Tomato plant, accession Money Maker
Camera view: tilt-top (135 deg); turntable rotation: 30 degrees
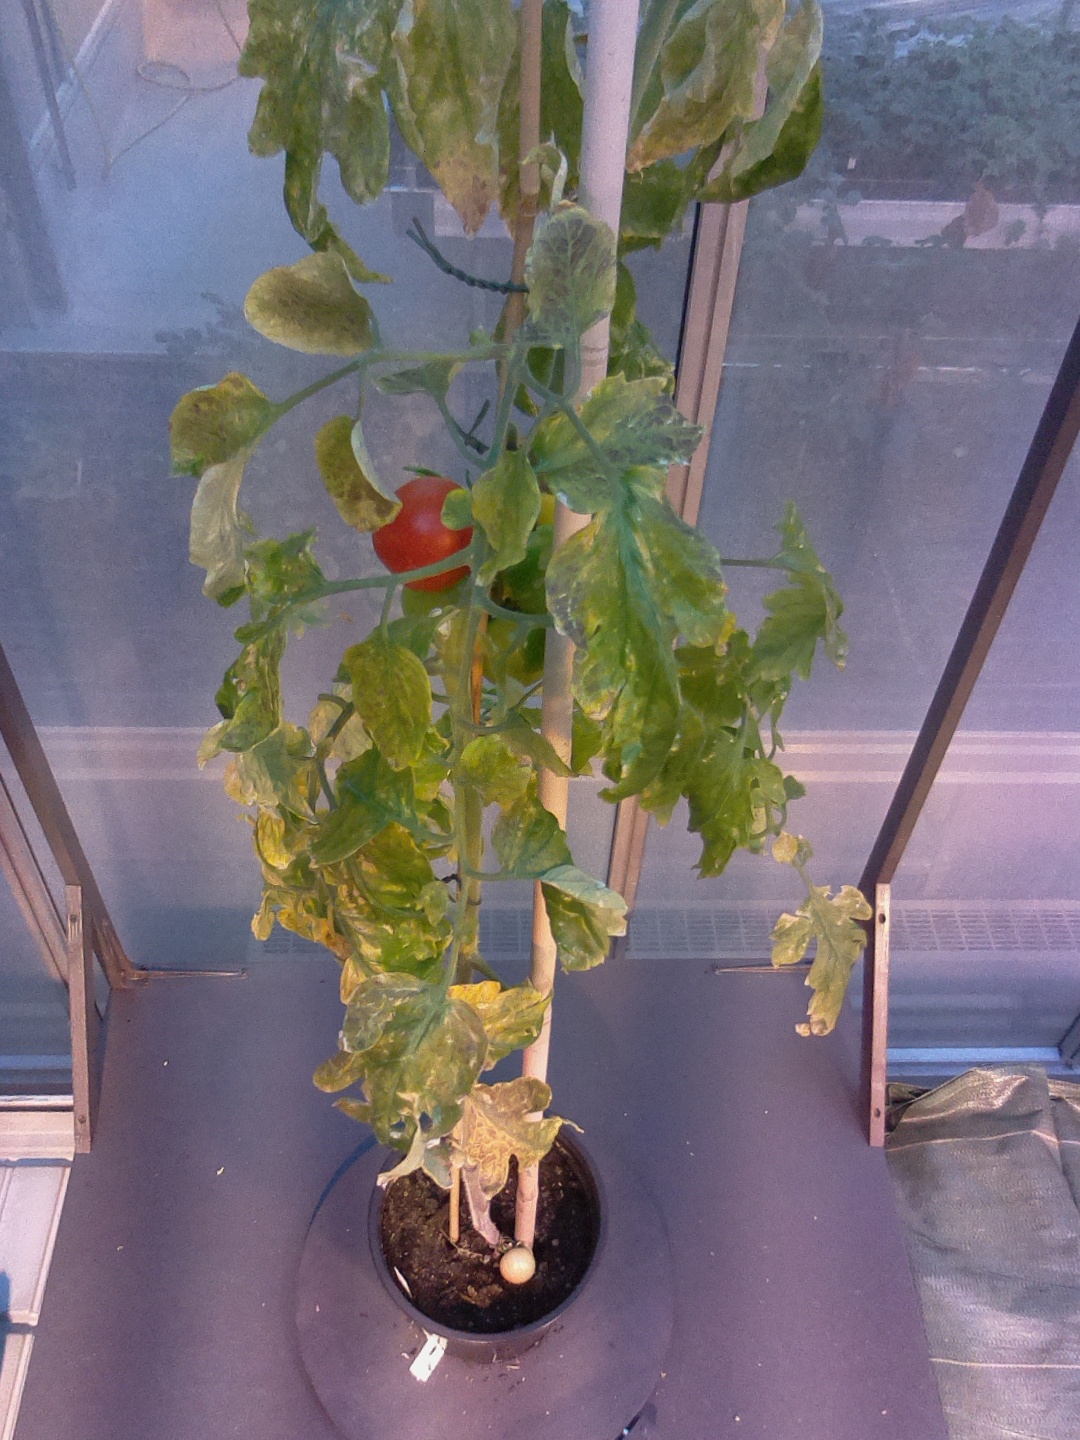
BBCH growth stage 81: 10%-20% of fruits show typical fully ripe color